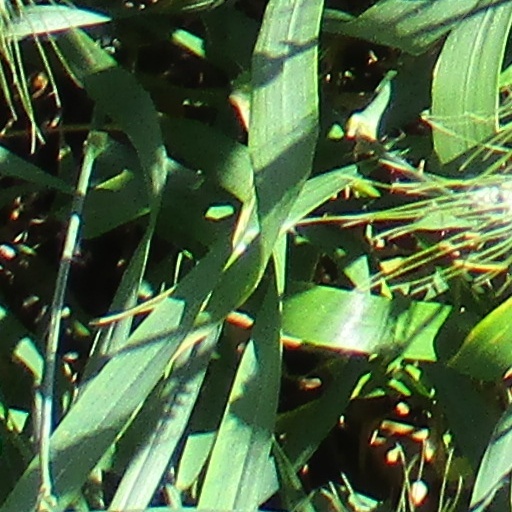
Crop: wheat